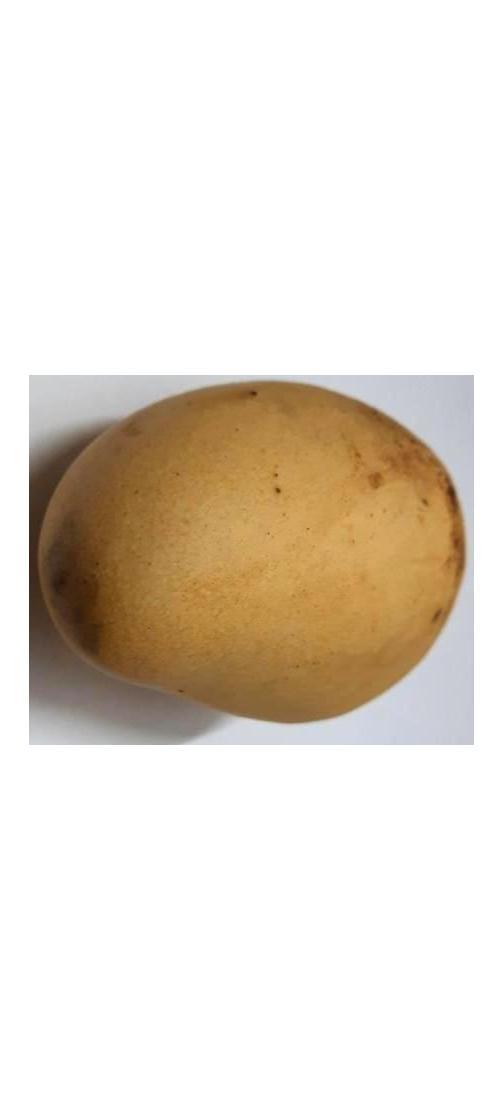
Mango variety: Katimon